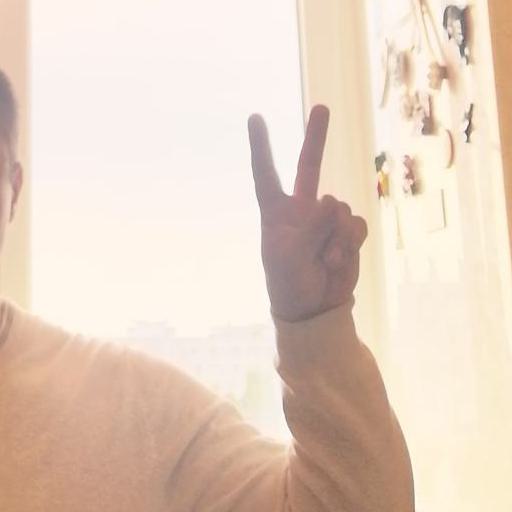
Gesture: peace